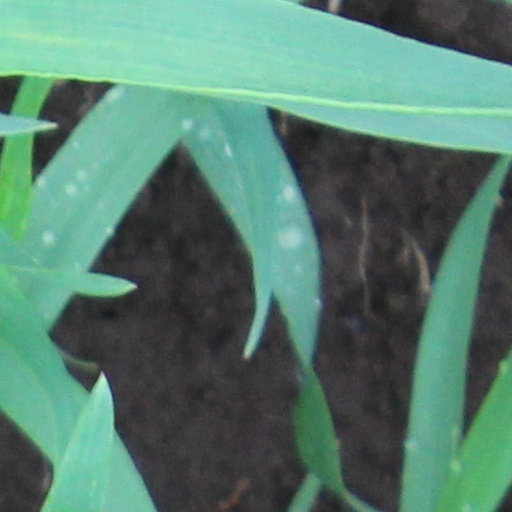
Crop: wheat